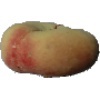
Label: peach_flat